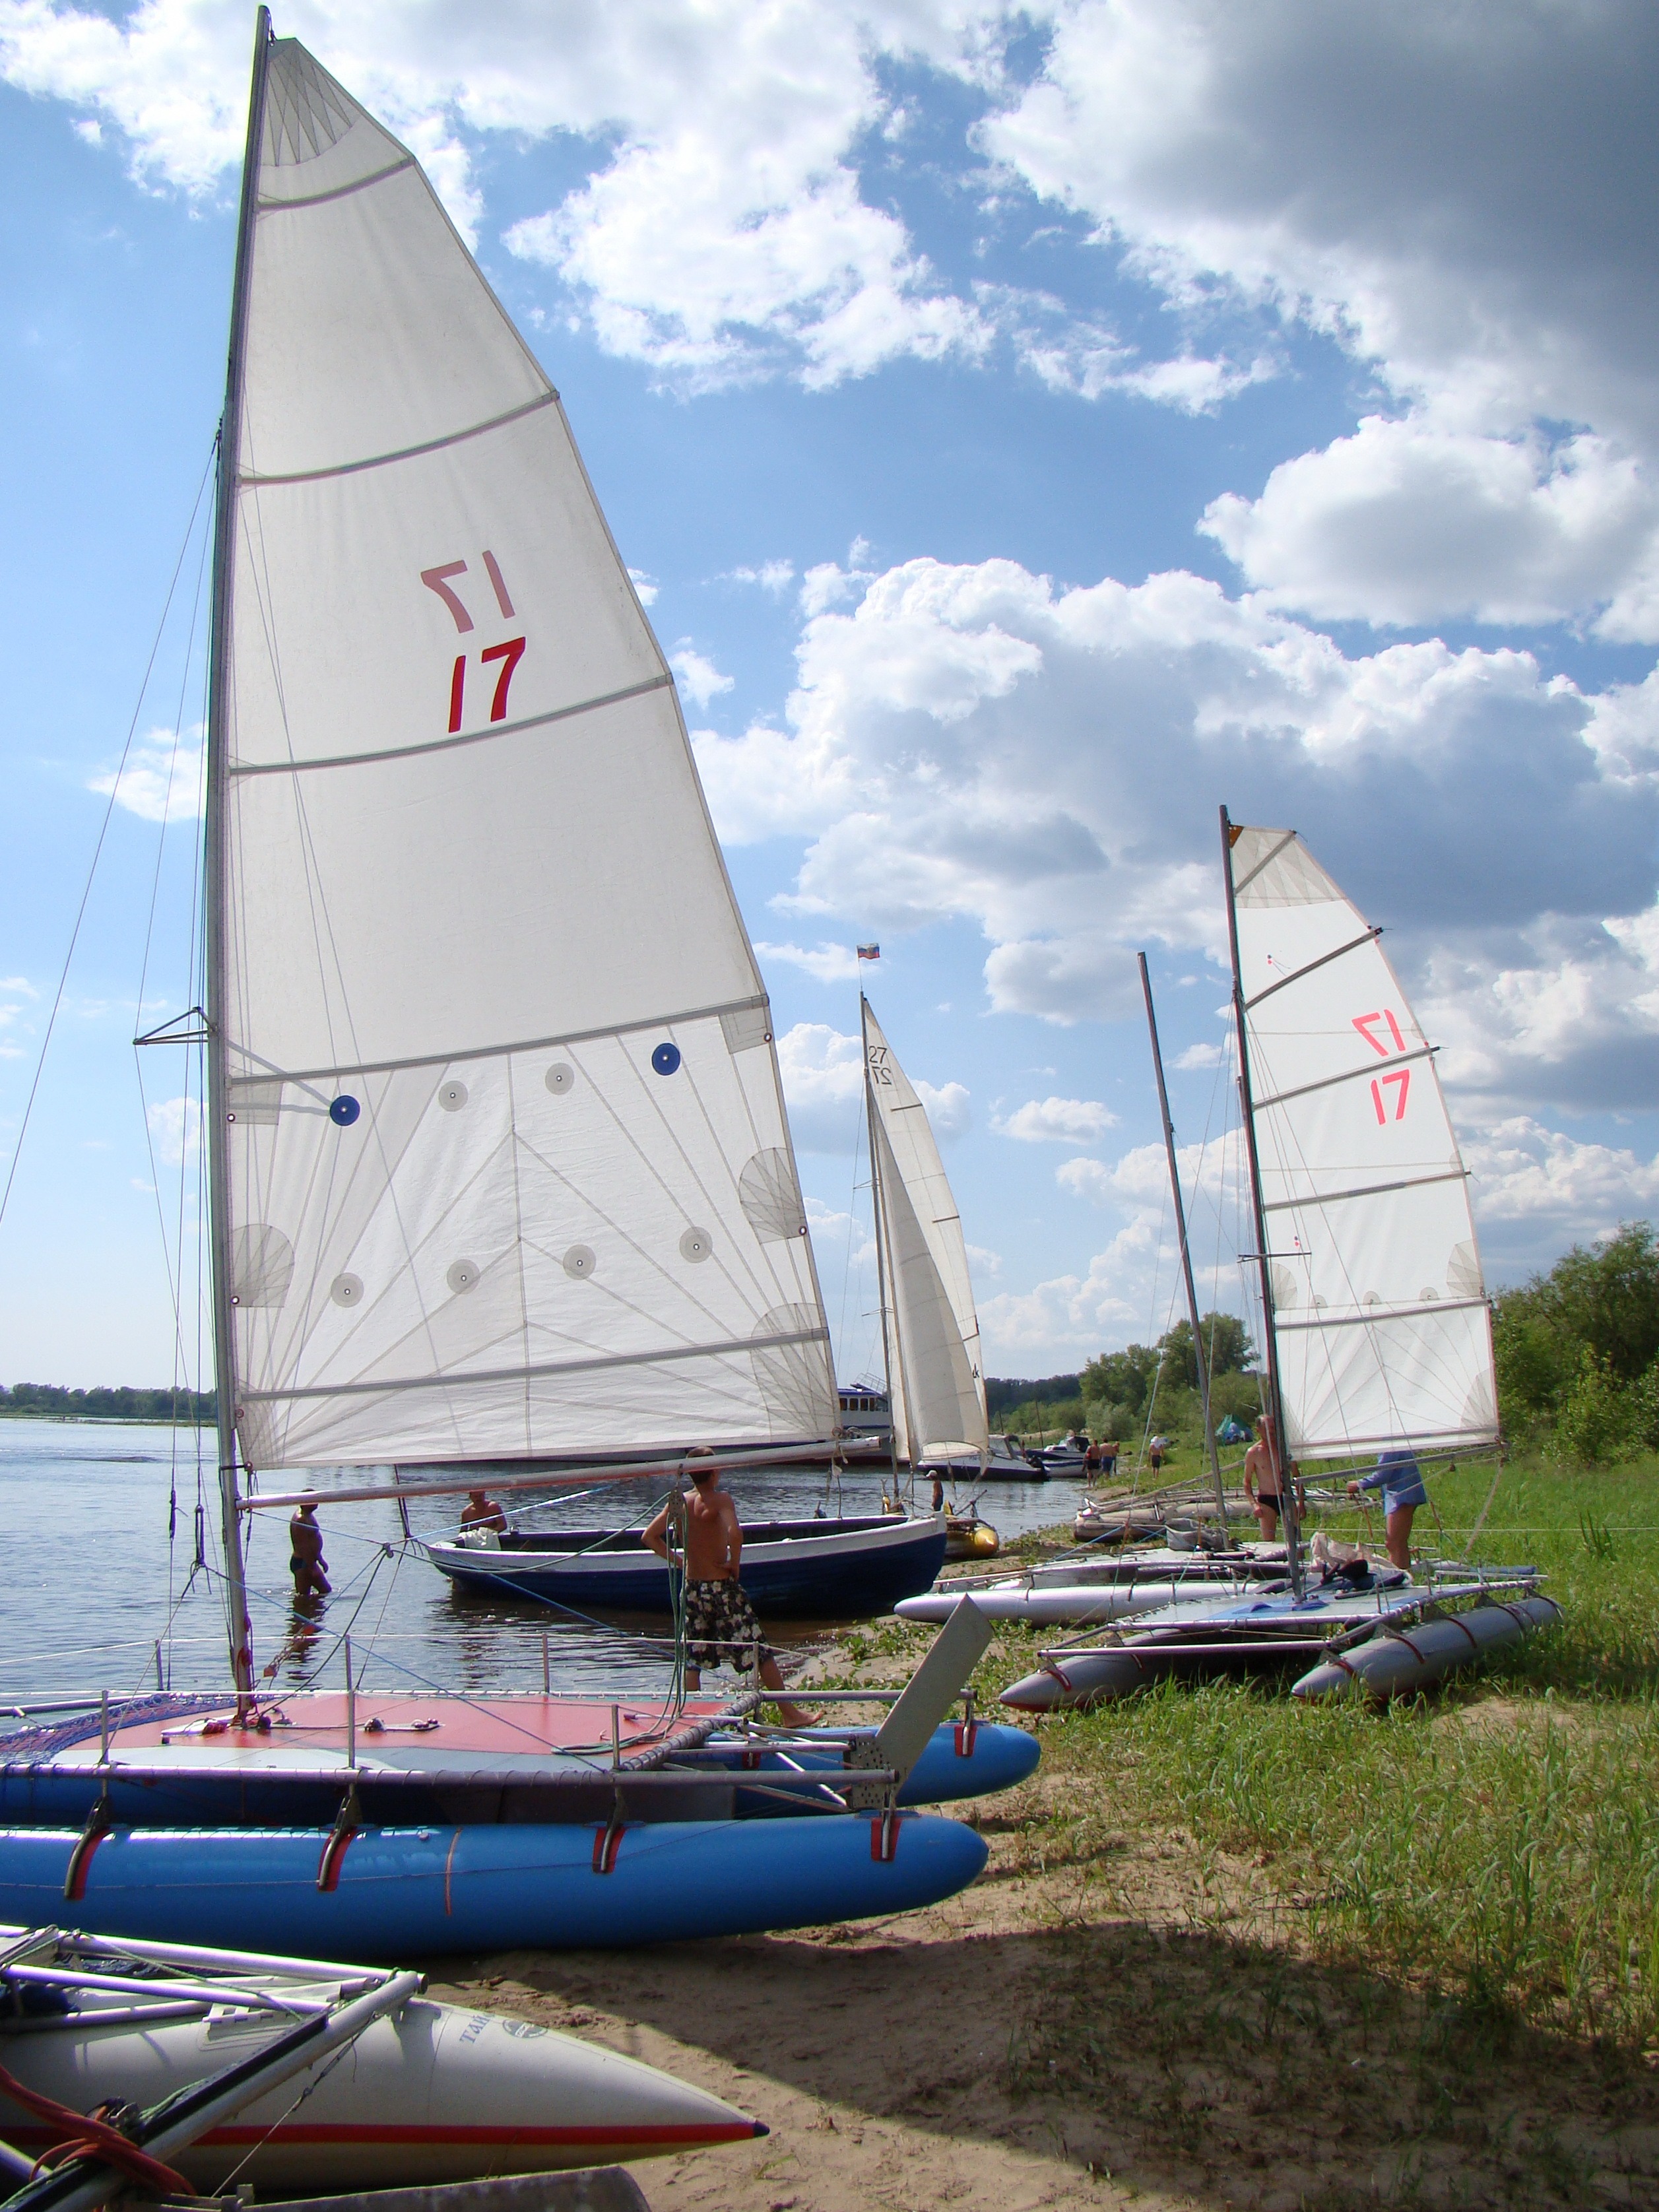
beach, sea, sun, boat, wind, river, ship, summer, vehicle, mast, sailing, yacht, sailboat, sports, sail, russia, watercraft, catamarans, scow, volga, inflatable, sailing ship, dinghy, samara, yacht racing, skiff, dinghy sailing, keelboat, sailboat racing, lugger